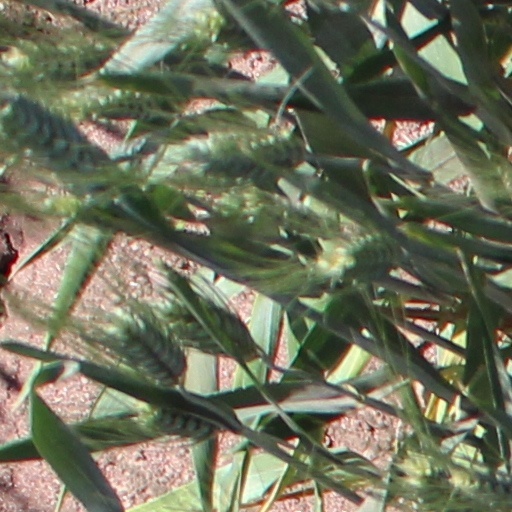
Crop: wheat